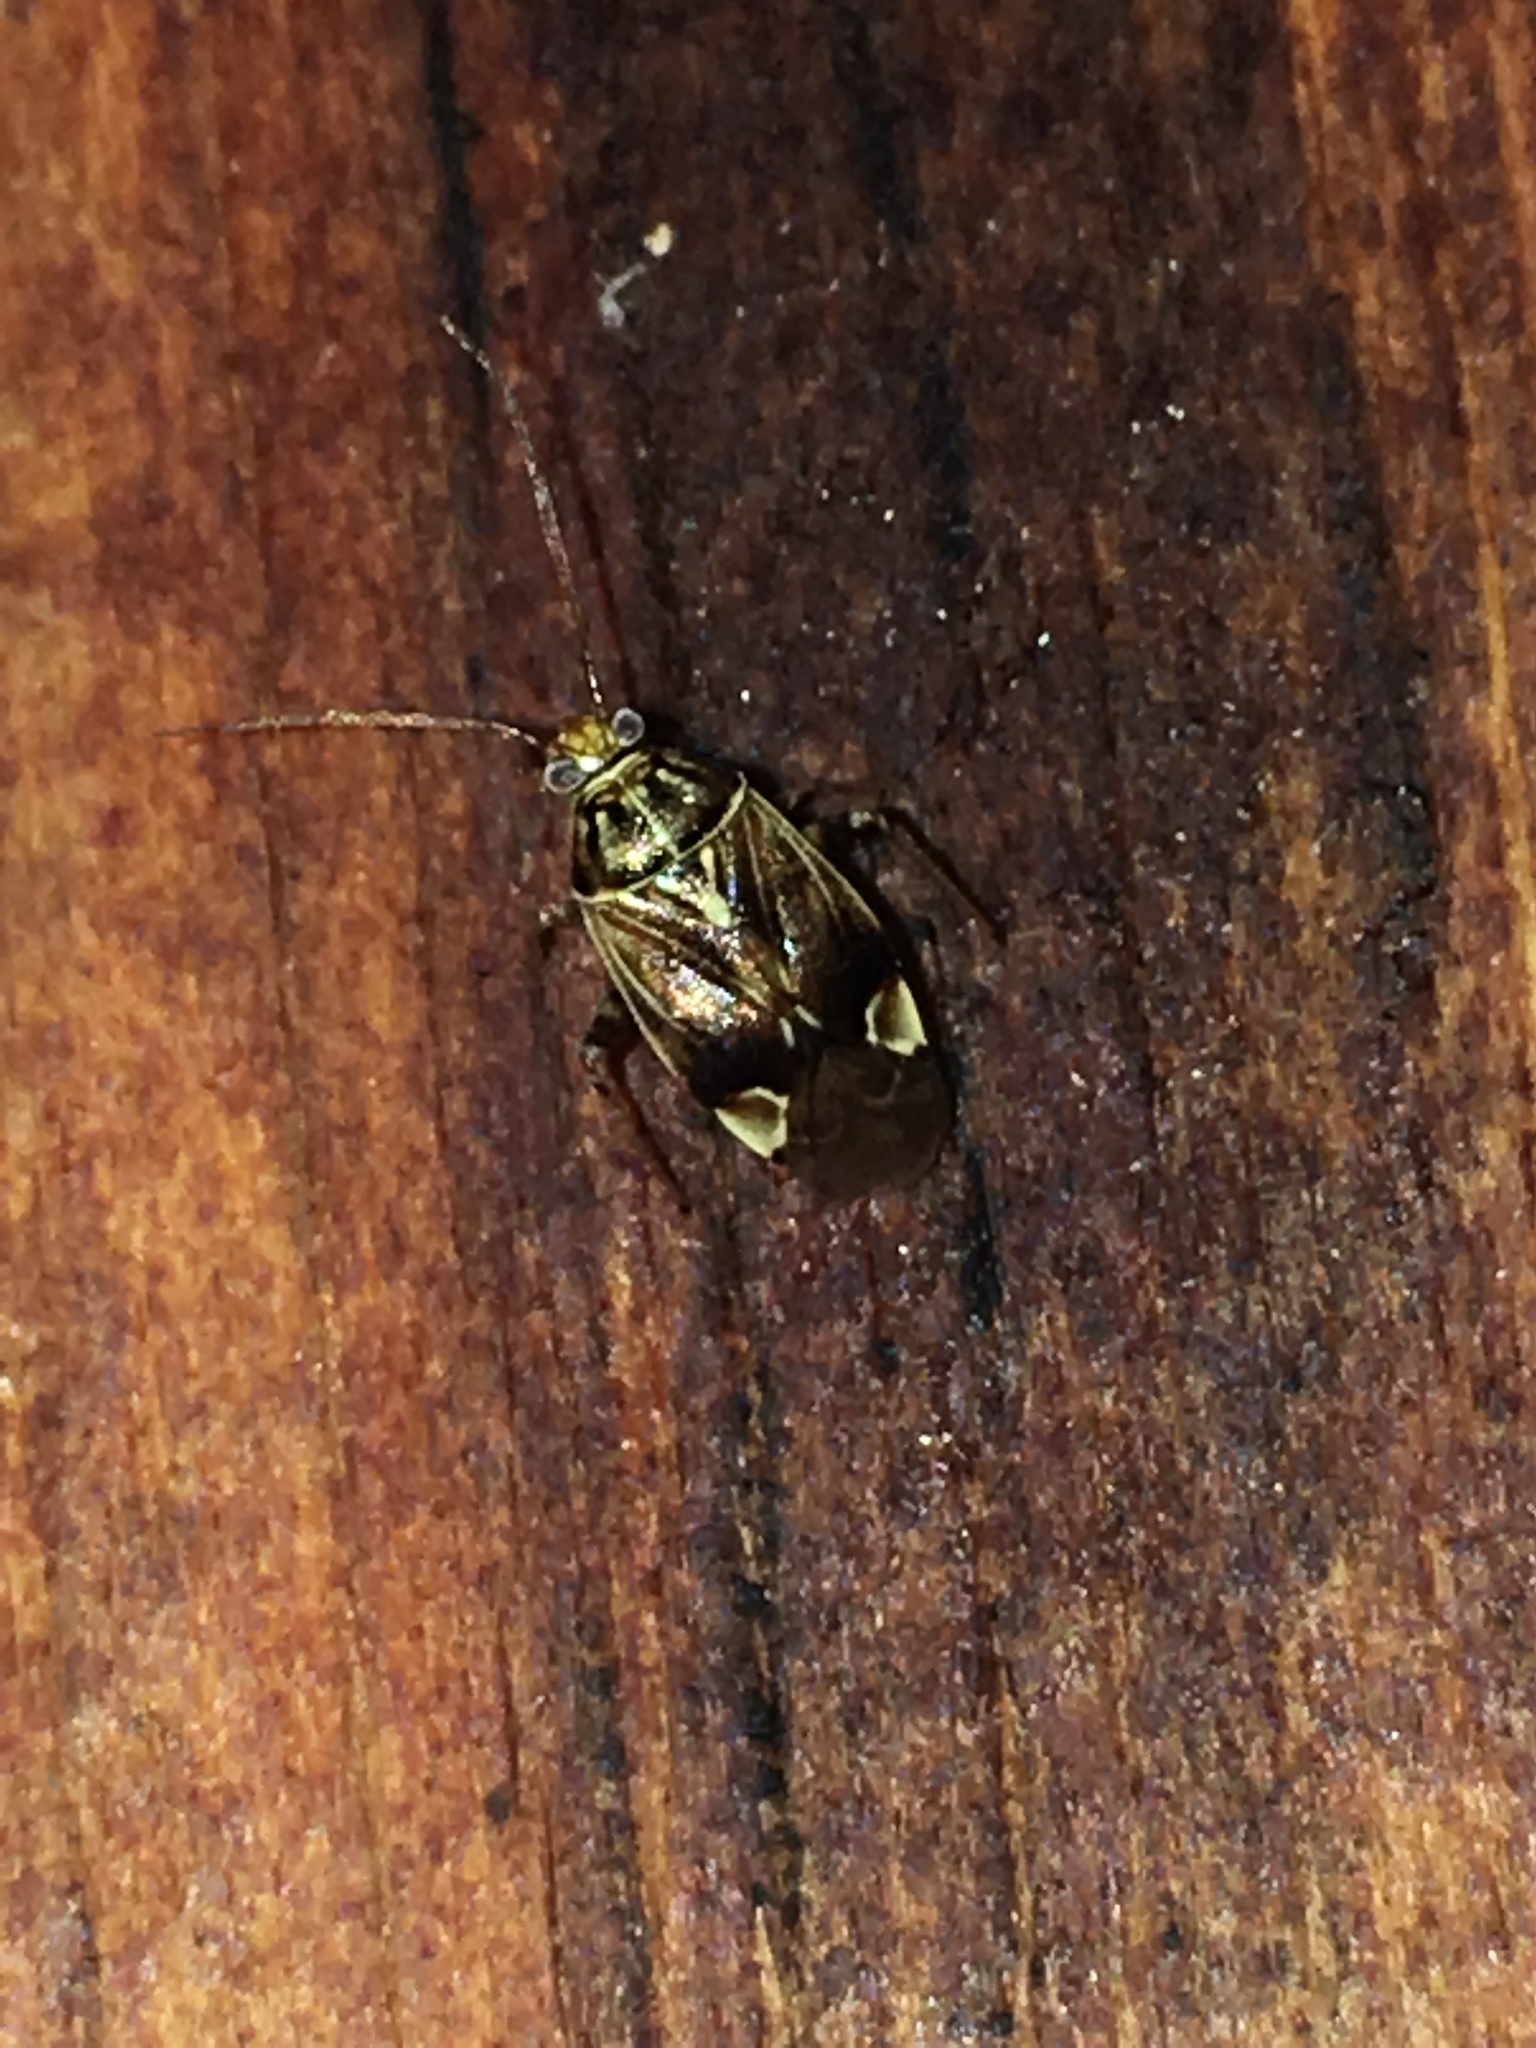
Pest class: lygus_bug